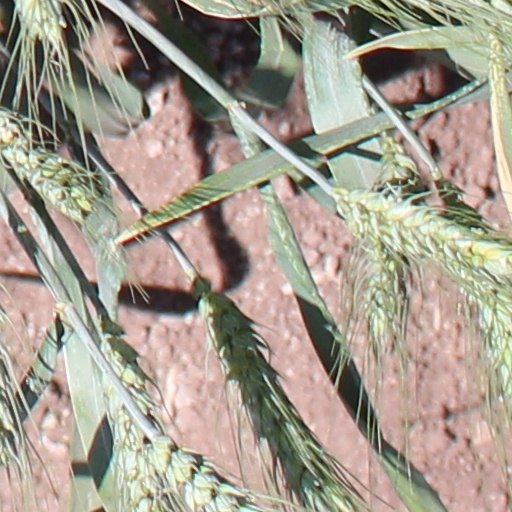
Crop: wheat